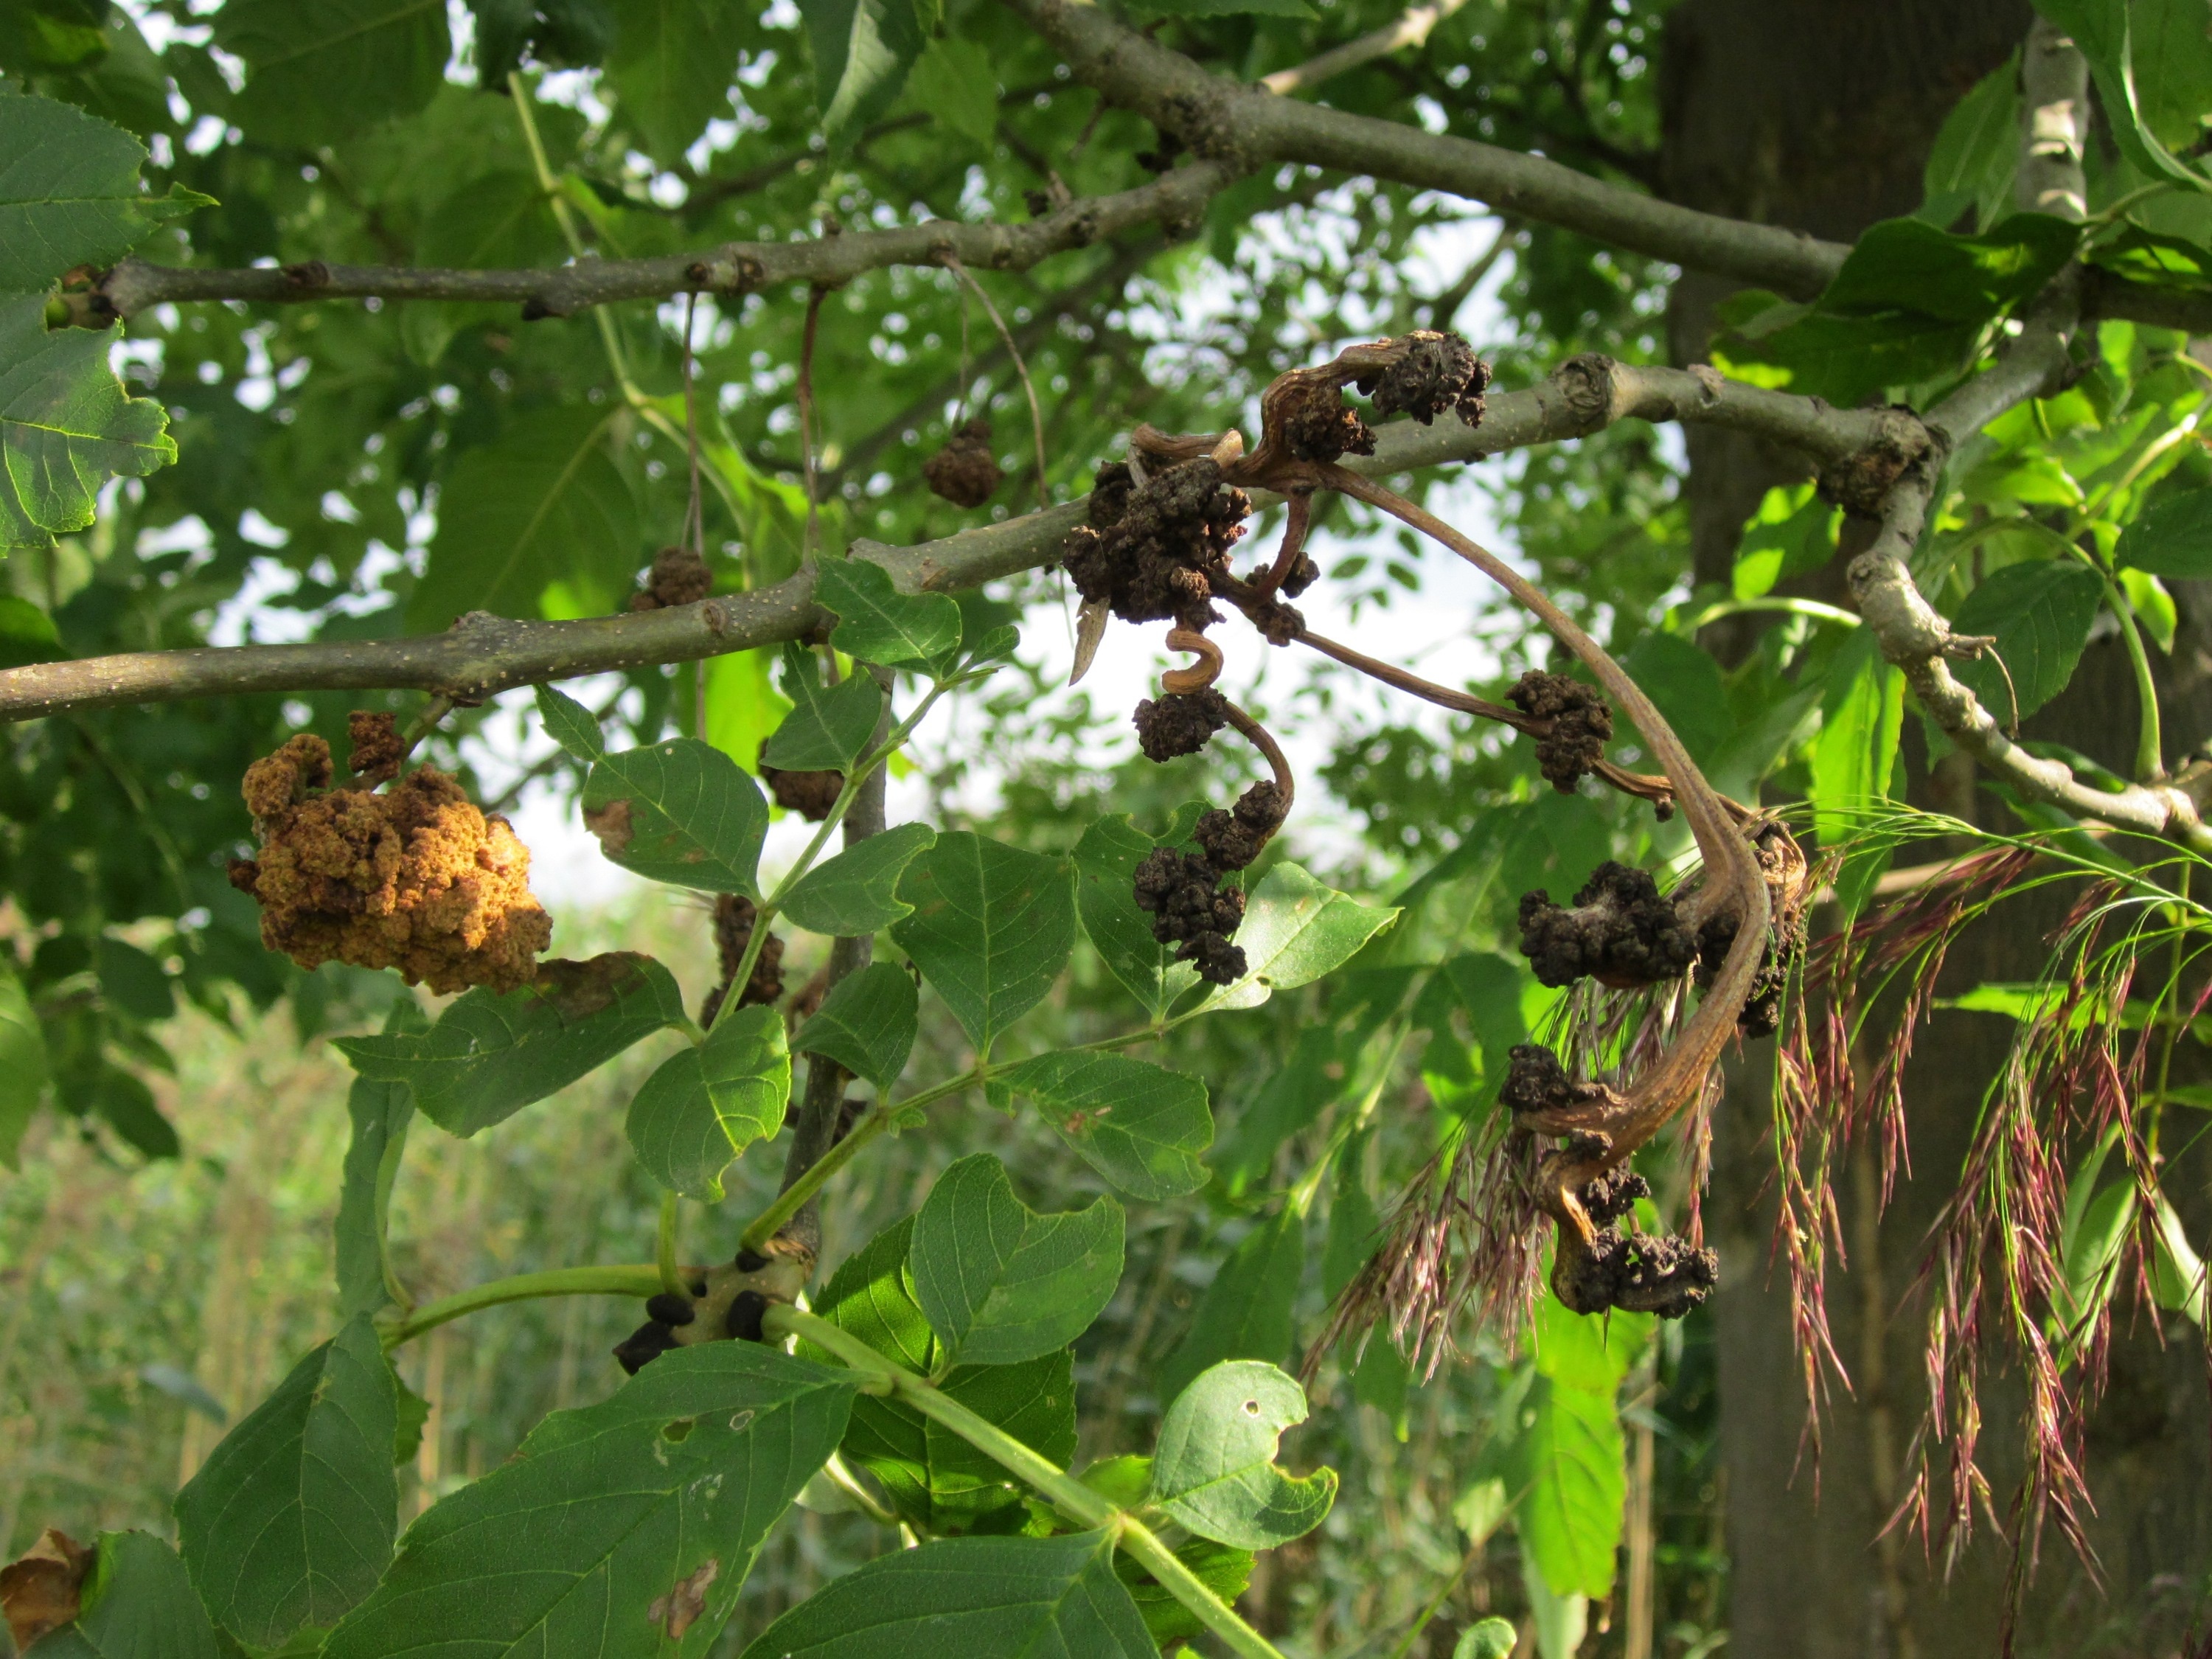
tree, branch, plant, fruit, leaf, flower, wildlife, food, produce, insect, botany, ash, flora, fauna, invertebrate, leaves, shrub, bee, species, flowering plant, honey bee, fraxinus excelsior, european ash, common ash, land plant, membrane winged insect